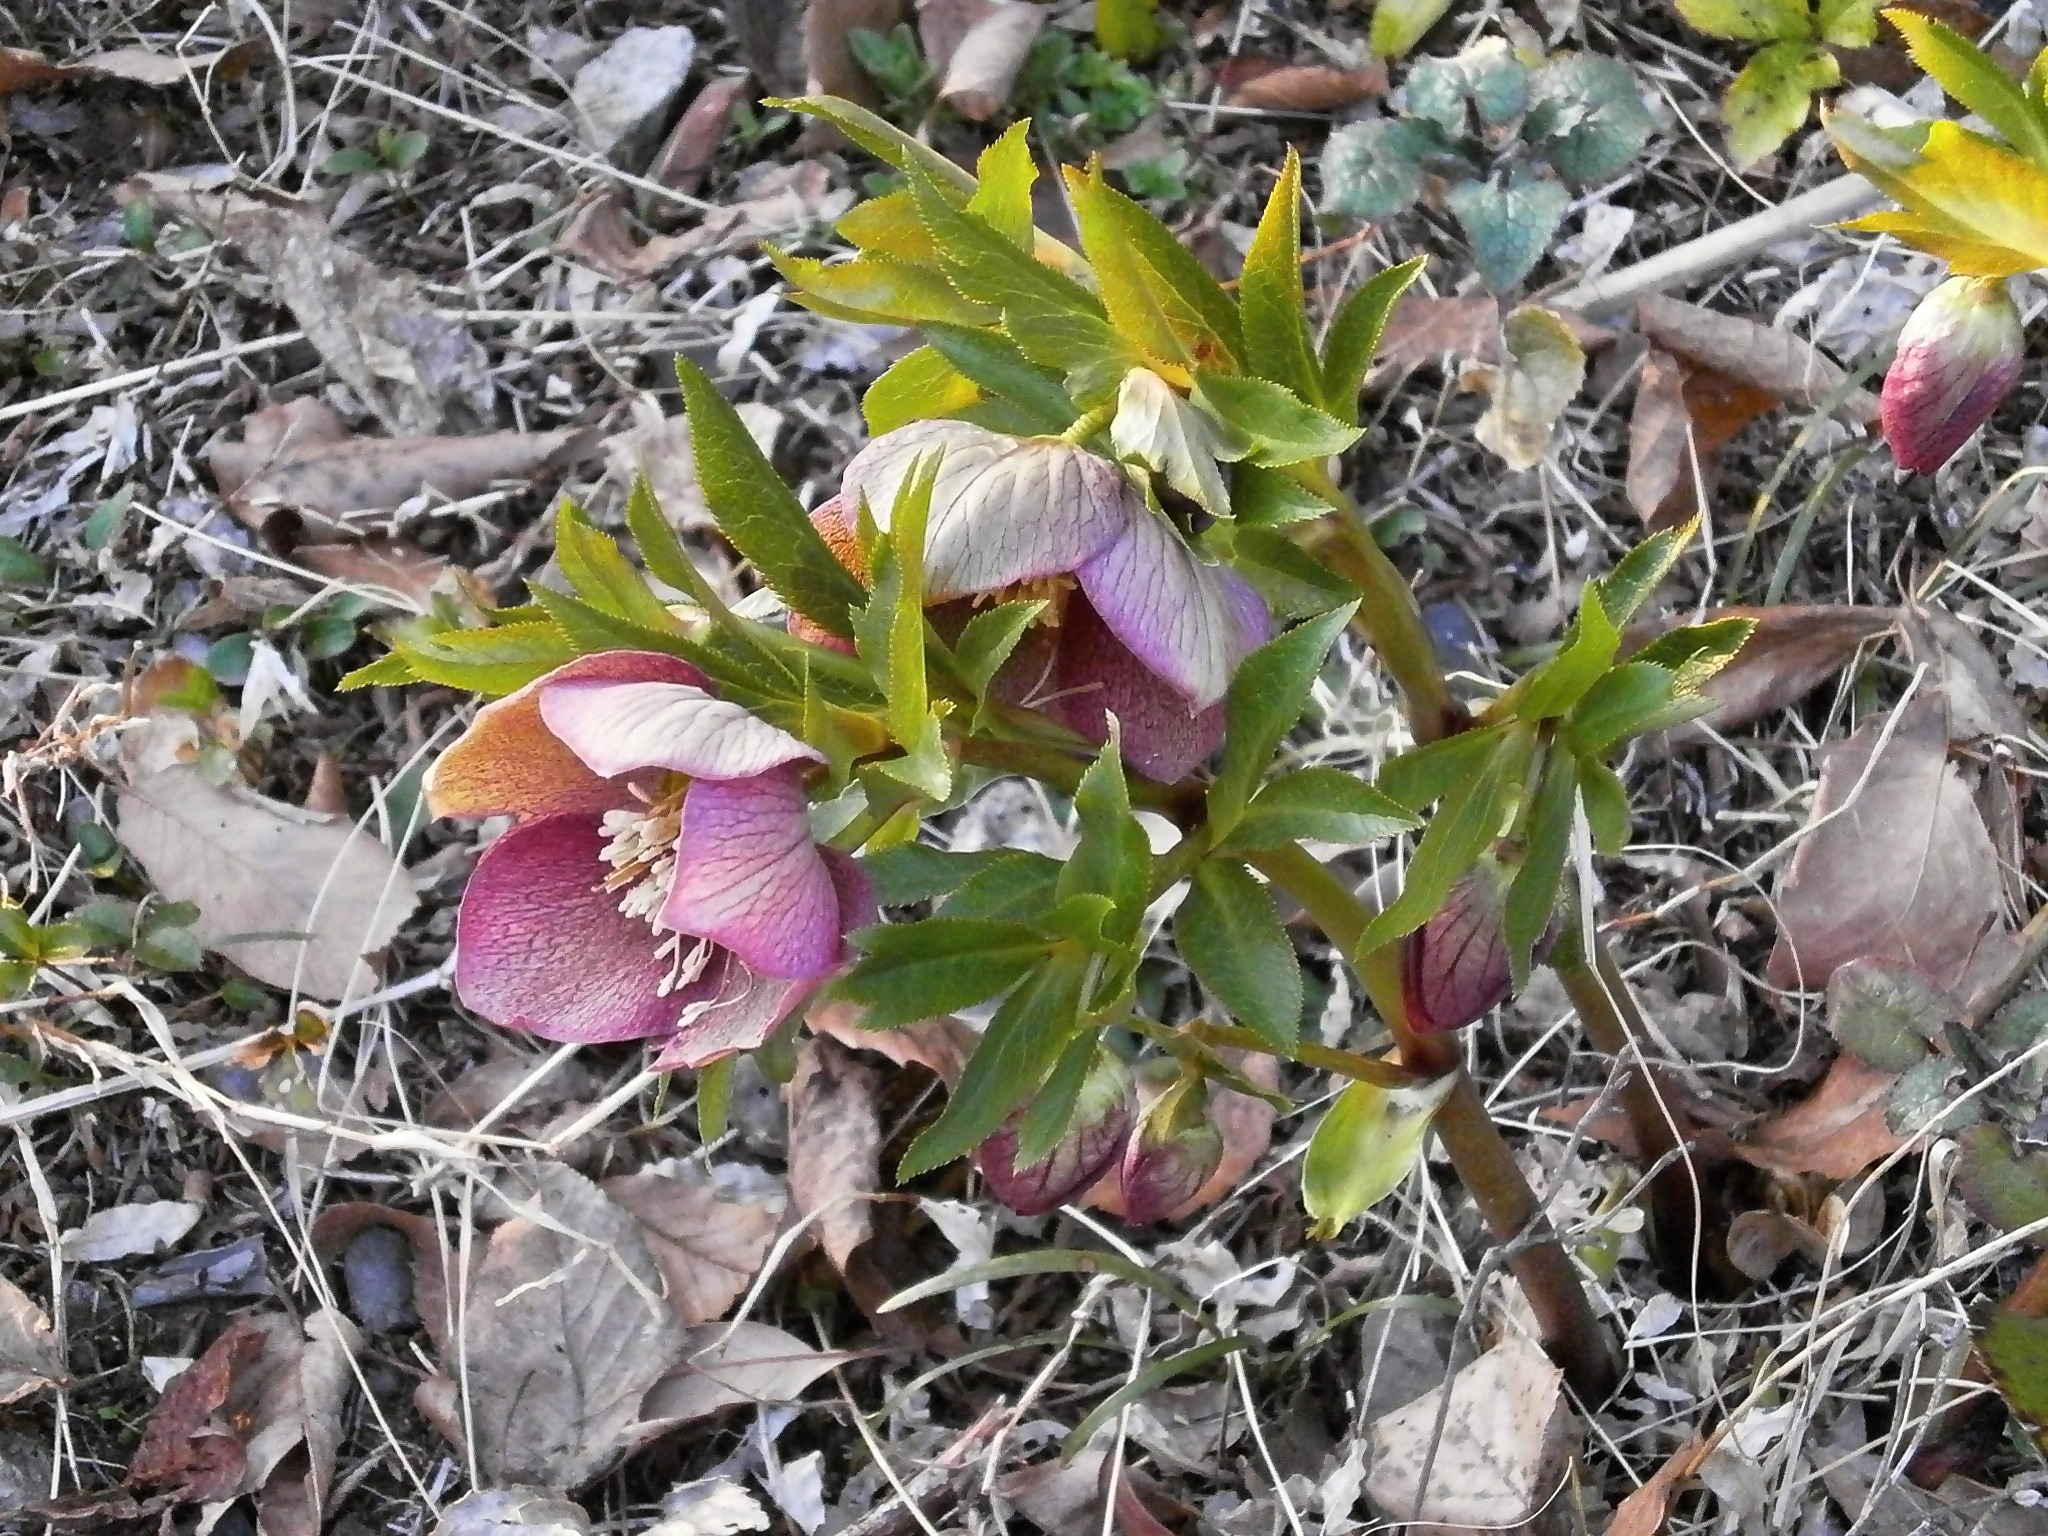
plant, flower, produce, botany, flora, wildflower, shrub, spring flowers, flowering plant, ranunculaceae, hellebore, christmas rose, land plant